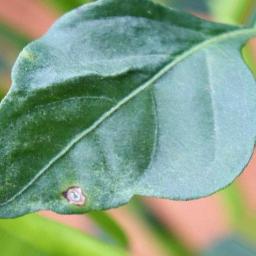
Label: cercospora